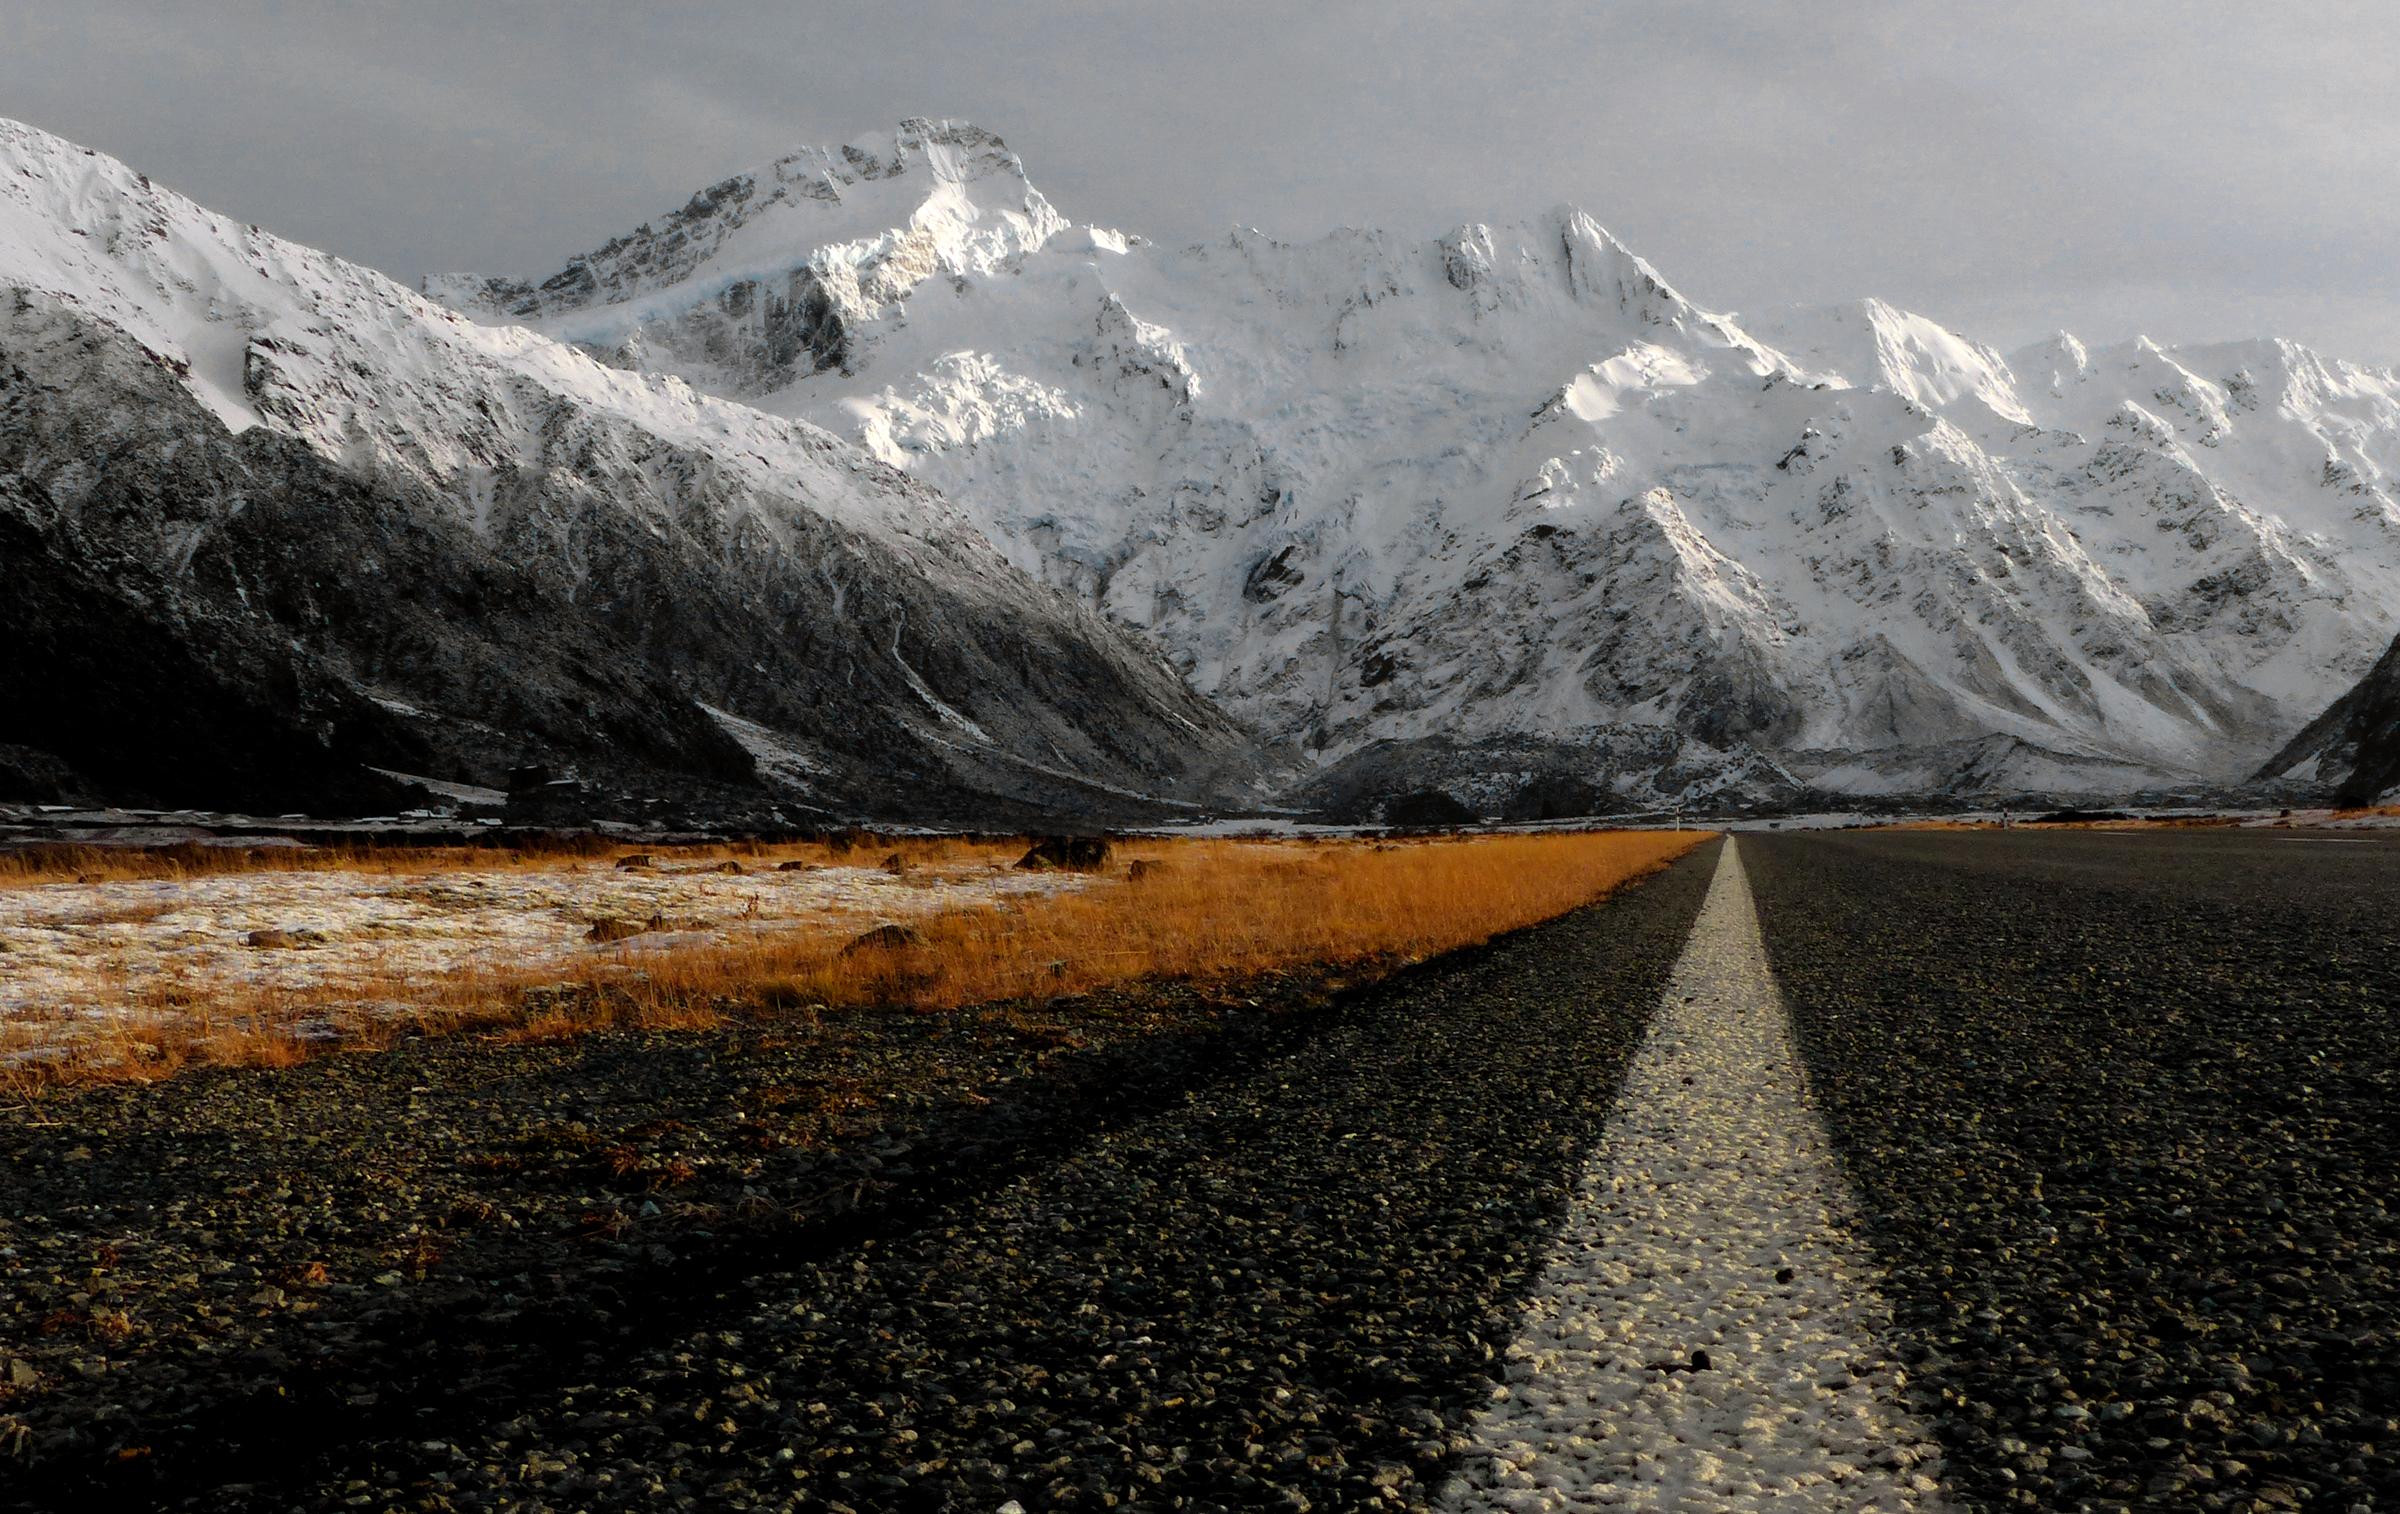
landscape, mountain, snow, winter, road, valley, mountain range, scenery, weather, alpine, ridge, infrastructure, newzealand, landscapes, plateau, lumixfz200, breathtakinglandscapes, mountain pass, mountainous landforms, geological phenomenon